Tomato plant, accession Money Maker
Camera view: vertical (180 deg); turntable rotation: 150 degrees
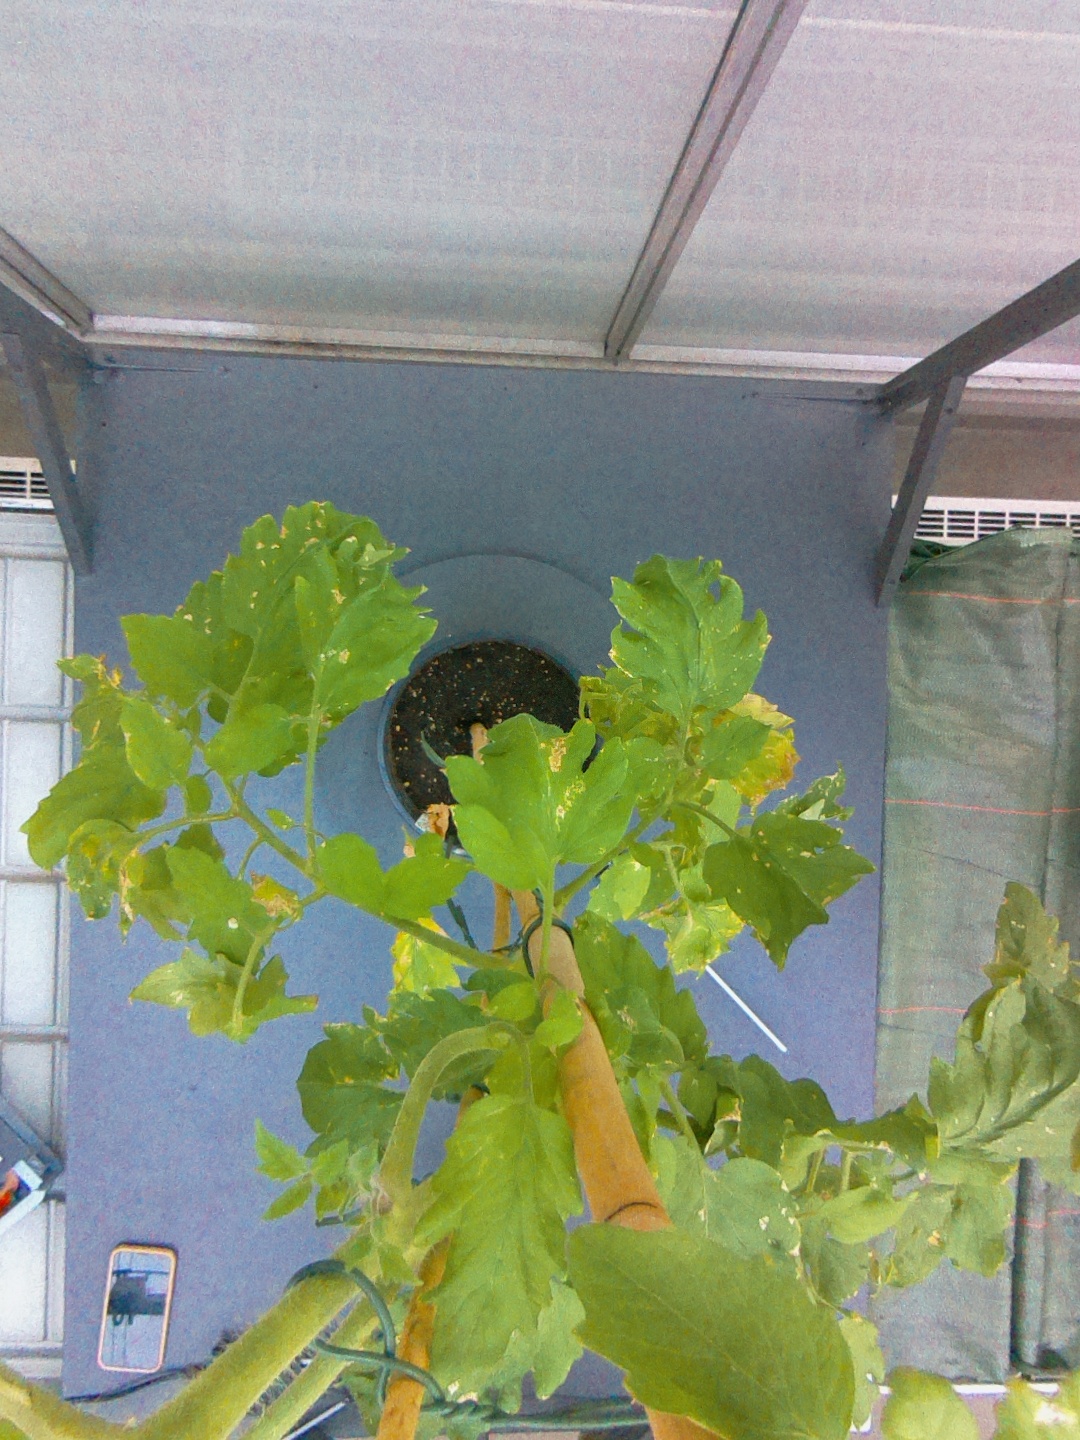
BBCH growth stage 79: 90% -100% of final fruit size